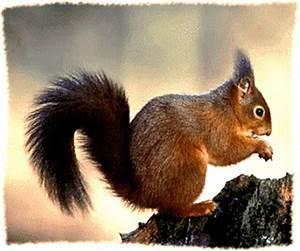
squirrel